Middleboro Secondary

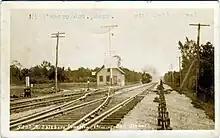
Middleborough Junction (Cotley Junction) in the early 20th century

The current Middleborough Subdivision is formed from sections of four different railroads built in the 19th century. The oldest section is from northwestern Taunton into downtown Taunton, opened in April 1836 as part of the Mansfield-Taunton Taunton Branch Railroad - one of the first railroad lines in New England. The New Bedford and Taunton Railroad completed an extension from Taunton south to New Bedford in 1840, including the current Middleboro Subdivision southeast of downtown Taunton. The Middleboro and Taunton Railroad opened a line from southeastern Taunton east to Middleborough in July 1856. In August 1871, the New Bedford and Taunton Railroad built a branch from Attleboro Junction in northwest Taunton to Attleboro.